Friedreich's ataxia

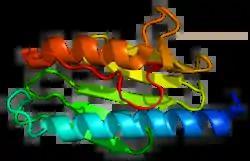
Frataxin

Friedreich's ataxia (FRDA) is a rare, inherited, autosomal recessive neurodegenerative disorder that primarily affects the nervous system, causing progressive damage to the spinal cord, peripheral nerves, and cerebellum, leading to impaired muscle coordination ("ataxia"). The condition typically manifests in childhood or adolescence, with initial symptoms including difficulty walking, loss of balance, and poor coordination. As the disease progresses, it can also impact speech, vision, and hearing. Many individuals with Friedreich's ataxia develop scoliosis, diabetes, and hypertrophic cardiomyopathy, a serious heart condition that is a leading cause of mortality in patients.